Tank Man

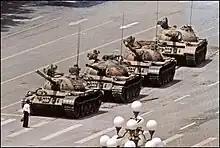
"Tank Man" temporarily stops the advance of four Type 59 tanks on June 5, 1989, in Beijing. This photograph (one of six similar versions) was taken by Jeff Widener of the Associated Press.

The Tank Man (also known as the Unknown Protester or Unknown Rebel) is the nickname given to an unidentified individual, presumed to be a Chinese man, who stood in front of a column of Type 59 tanks leaving Tiananmen Square in Beijing on June 5, 1989. On the previous day, the government of China cleared the square of protesting students after six weeks of standoff, in the process killing hundreds or even thousands of people mostly in other parts of Beijing. As the lead tank maneuvered to pass by the man, he repeatedly shifted his position in order to obstruct the tank's attempted path around him, and forced the tanks to halt to avoid running him over; the man then climbed on top of the tank where the PLA soldiers talked to him. The incident was filmed and shared to a worldwide audience. Internationally, it is considered one of the most iconic images of all time. Inside China, the image and the accompanying events are subject to censorship.